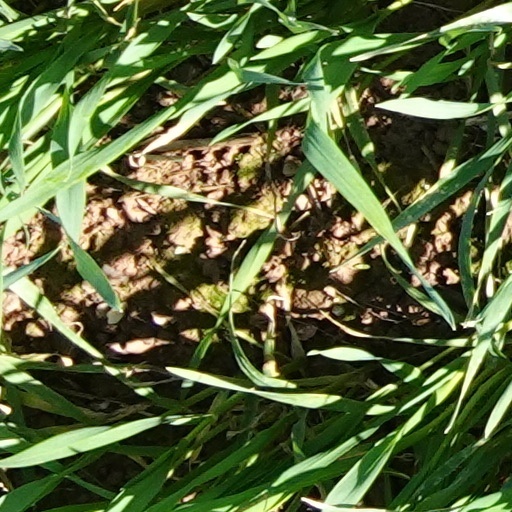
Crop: wheat